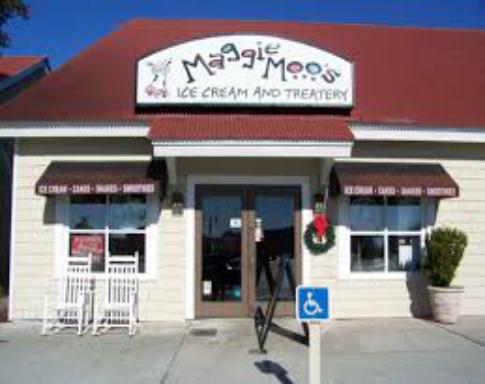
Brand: MaggieMoo's Ice Cream and Treatery
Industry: Food